HMS Adamant (1780)

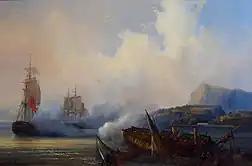
Destruction of "Preneuse" by Auguste Mayer

"Adamant" then fought as part of Duncan's fleet at the Battle of Camperdown on 11 October 1797. The battle was a decisive victory for the British over the Dutch, led by Admiral Jan Willem de Winter, with "Adamant" escaping sustaining any casualties. "Adamant" was then attached to Sir Richard Strachan's squadron patrolling off Le Havre. During this period, some of her crew were court-martialed for mutiny. Adamant and Hotham were then sent with a convoy to the Cape of Good Hope in October 1798.